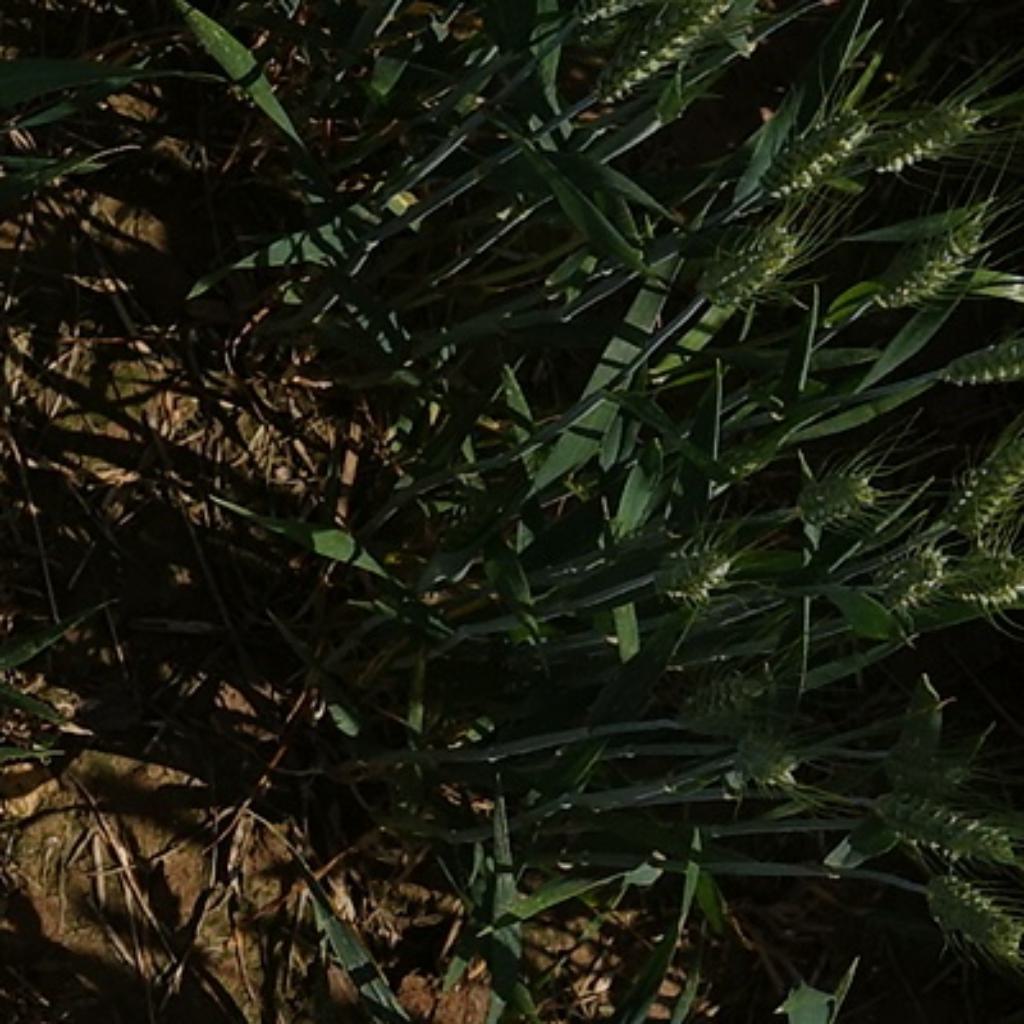
Country: France
Location: VLB
Wheat development stage: Filling